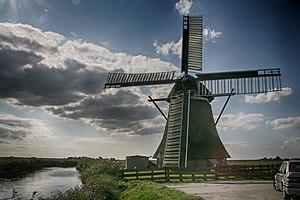
Cet article recense les moulins à vent de la province de Frise, aux Pays-Bas.